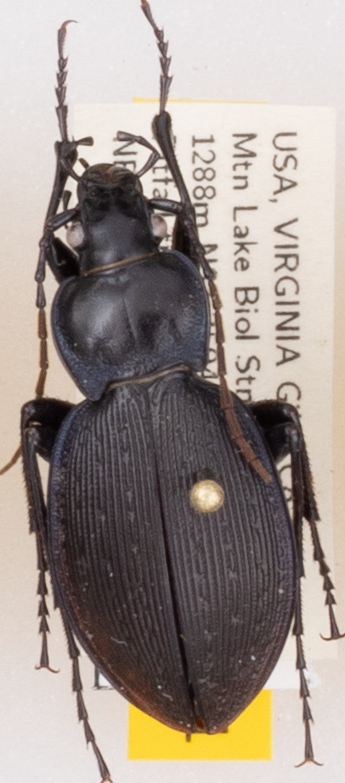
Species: Carabus goryi
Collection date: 2019-05-07
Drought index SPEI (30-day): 0.966
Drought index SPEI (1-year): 2.09
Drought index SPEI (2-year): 2.09